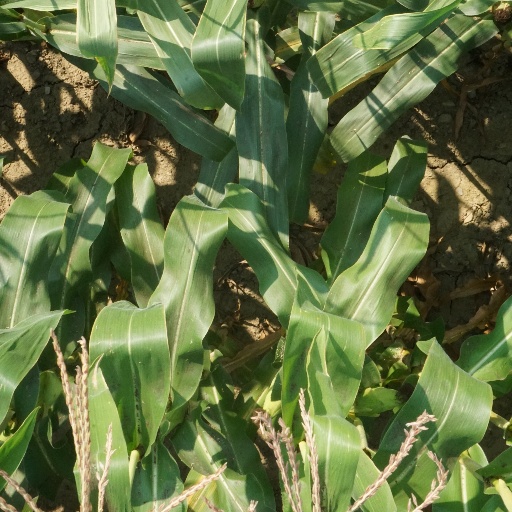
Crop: maize; corn